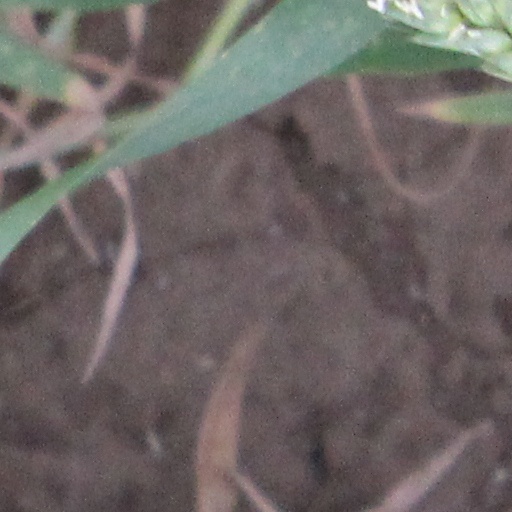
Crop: wheat